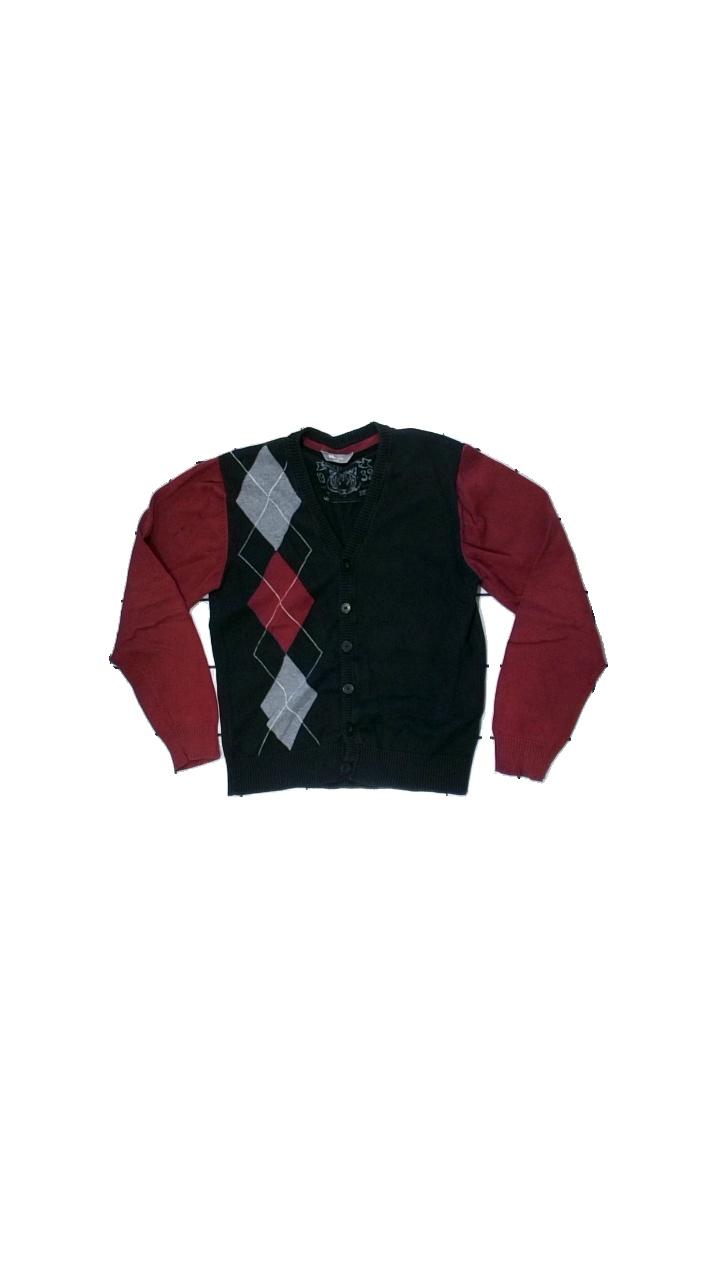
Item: Cardigan (Children)
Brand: Lindex
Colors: Red, Grey, Black
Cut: Regular
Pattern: Other
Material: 100% cotton
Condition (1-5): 2
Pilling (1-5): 5
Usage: Recycle
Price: <50